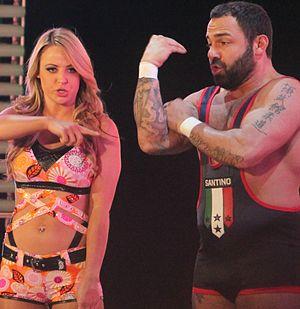
"Anthony Carelli est un acteur, un entrepreneur, un formateur et un ancien catcheur canadien. Il est connu pour avoir travaillé à la World Wrestling Entertainment sous le nom de Santino Marella de 2007 à 2014. Il est le fondateur des arts martiaux canadiens et d'un centre de formation de lutte professionnelle qui se prénomme ""Battle Arts Academy"".
Tenille Averil Dashwood est une catcheuse australienne. Elle est connue pour avoir travaillé à la World Wrestling Entertainment de 2012 à 2017 sous le nom d'Emma.